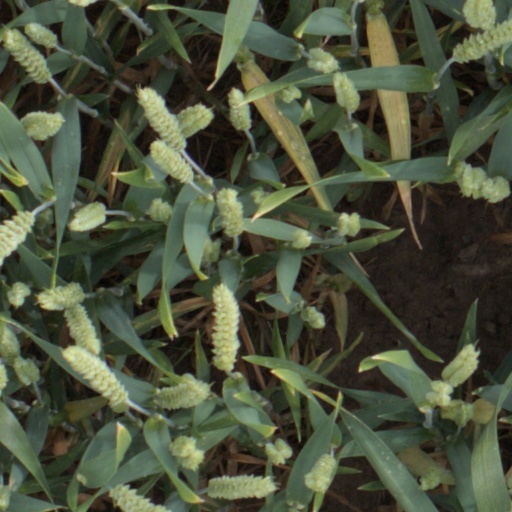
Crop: wheat